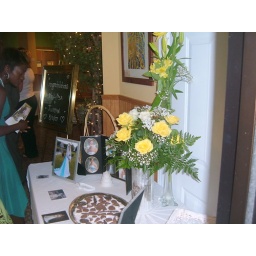
Melissa had a vase of yellow roses at the reception in Katie's remembrance.